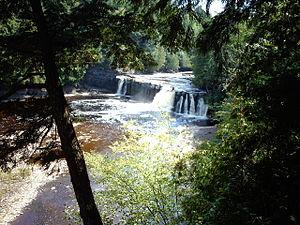
La rivière Presque Isle est un cours d'eau qui coule dans les comtés de Gogebic et d'Ontonagon situé dans la péninsule supérieure du Michigan aux États-Unis.